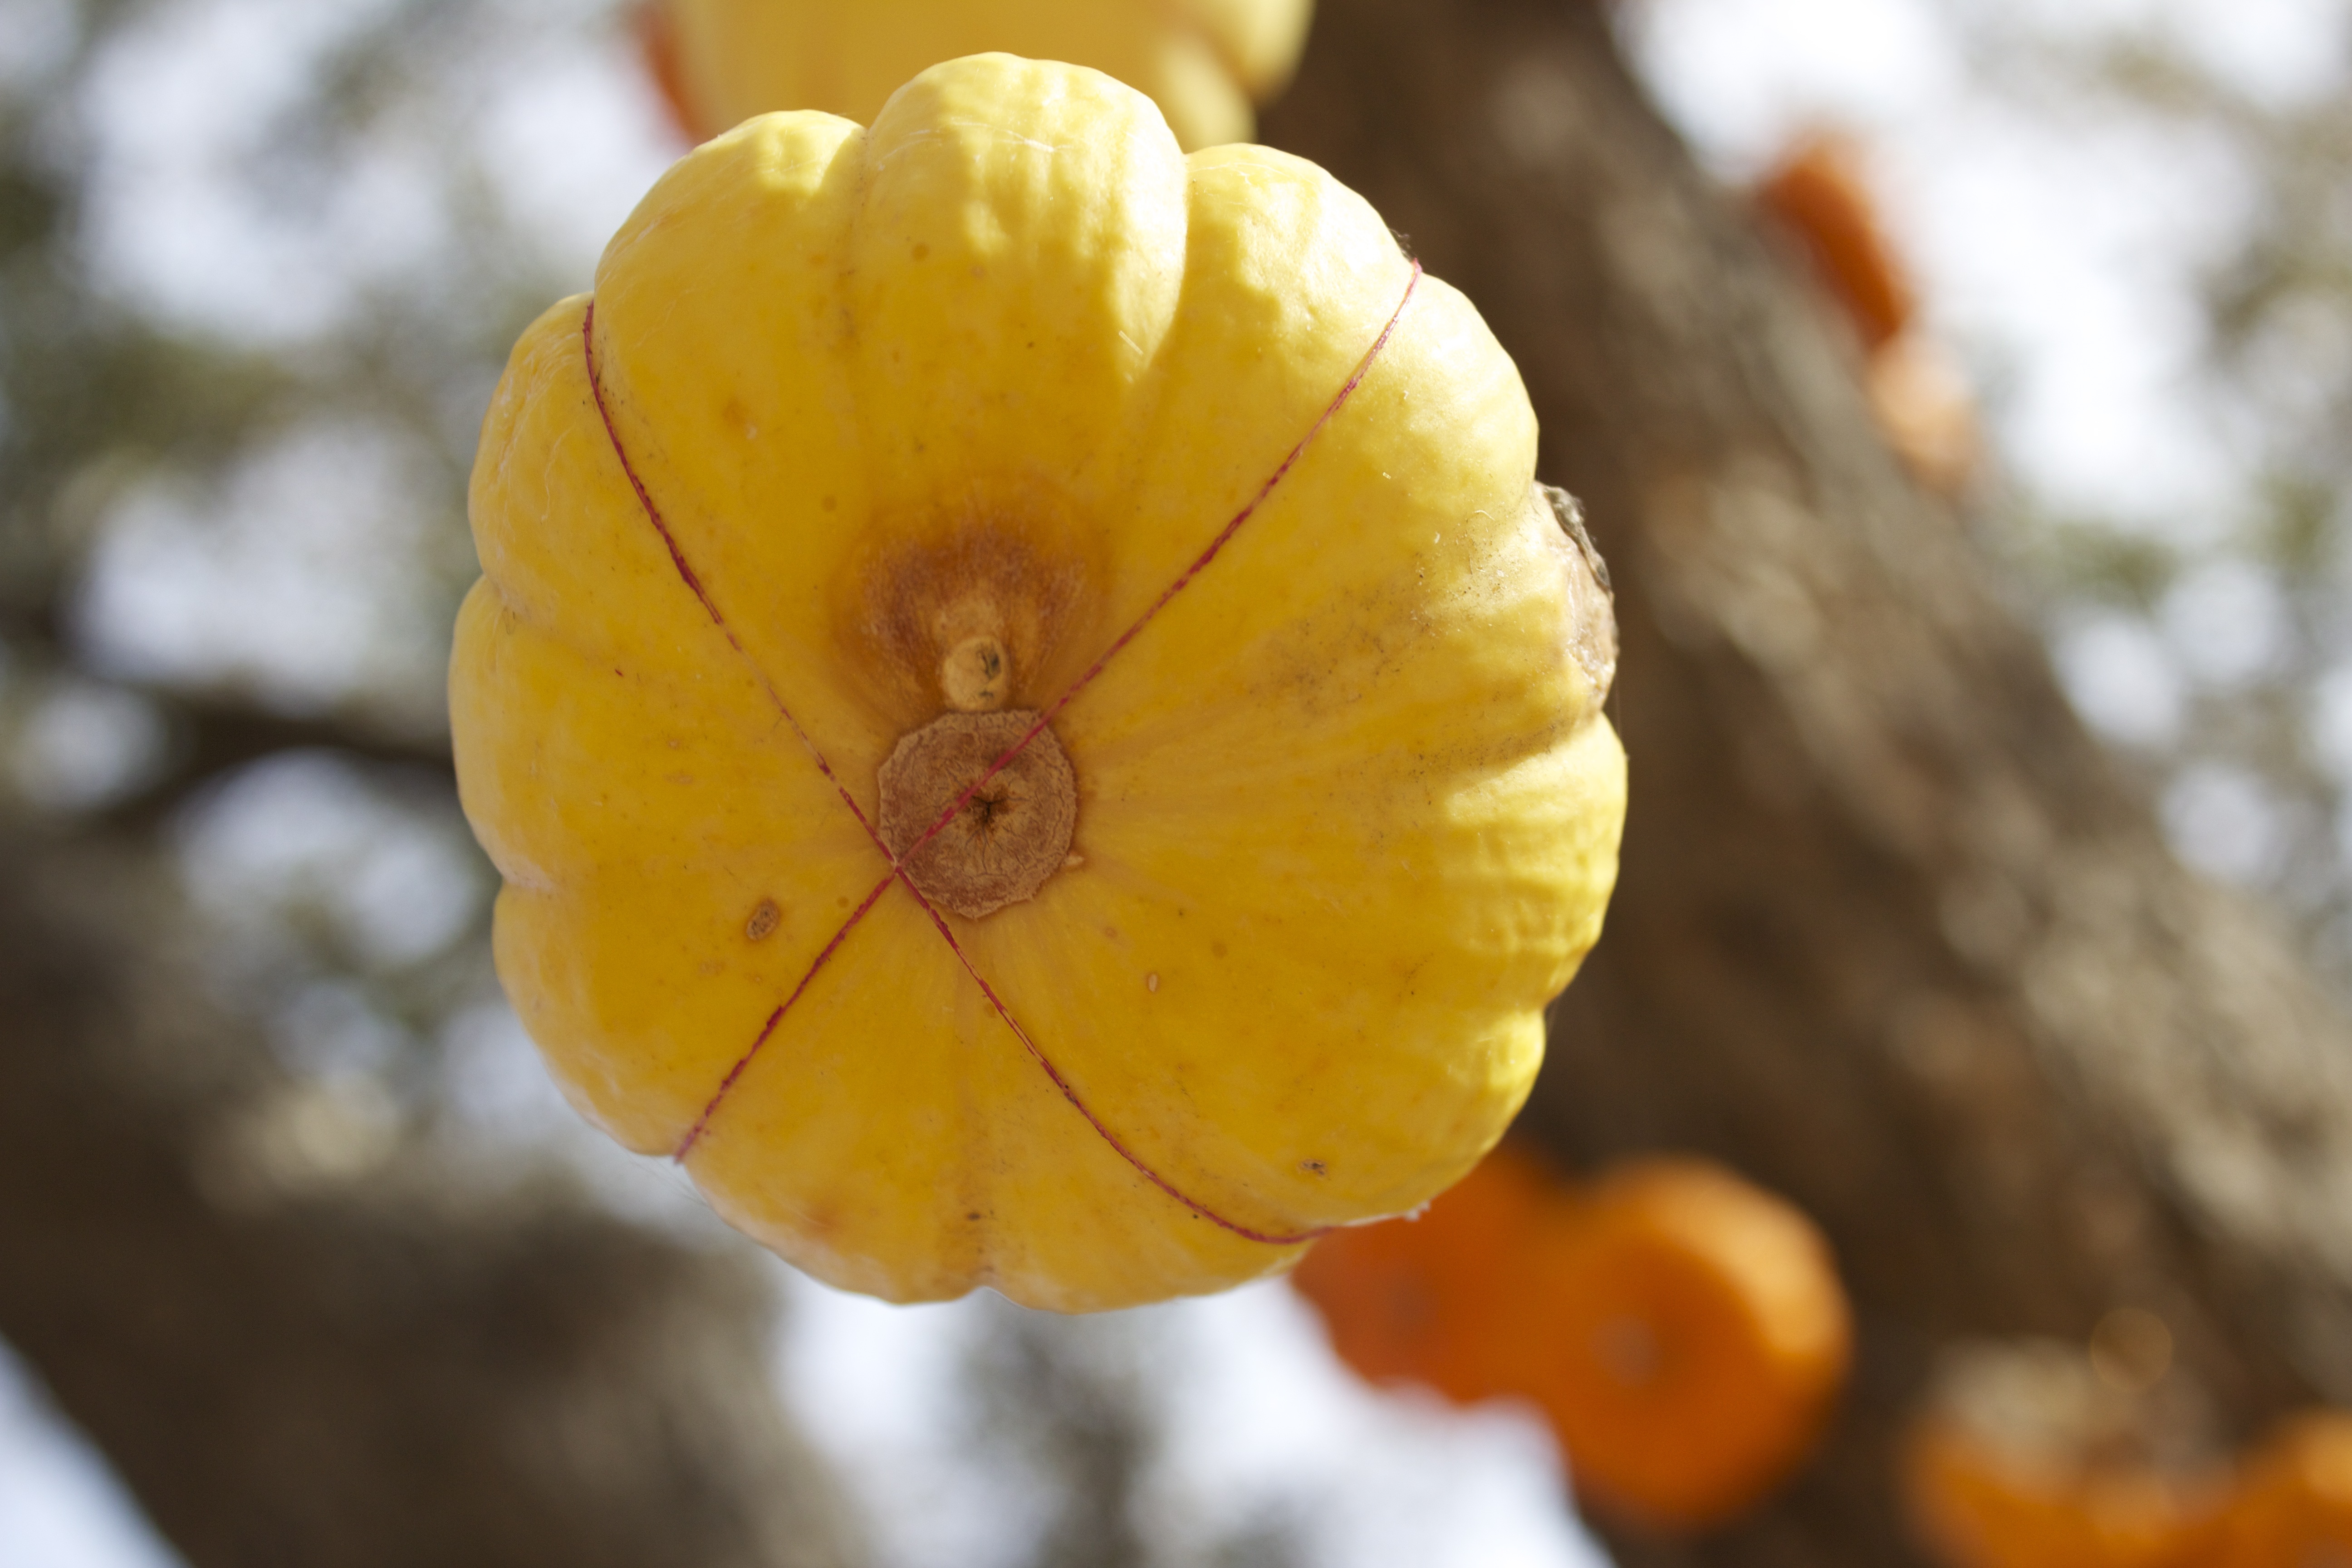
nature, blossom, plant, photography, leaf, flower, petal, food, produce, vegetable, autumn, pumpkin, botany, yellow, flora, wildflower, close up, macro photography, flowering plant, plant stem, land plant